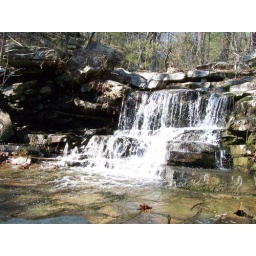
another water fall near mount magazine